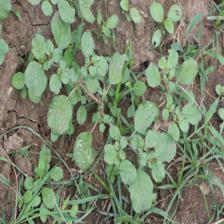
Label: BroadLeafWeed